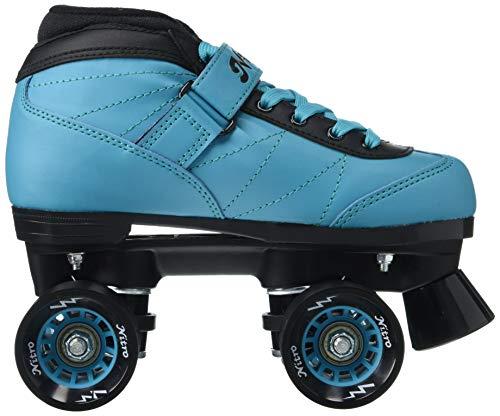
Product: Epic Skates 2016 Epic Nitro Turbo 1 Indoor/Outdoor Quad Speed Roller Skates, Blue
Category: Sports & Outdoors | Outdoor Recreation | Skates, Skateboards & Scooters | Inline & Roller Skating | Roller Skates | Speed Skates
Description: Epic Nitro Indoor Outdoor Speed Skate Wheels - Black with Blue Hubs.
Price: $54.99 - $84.99
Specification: Shipping Weight: 7 pounds (View shipping rates and policies)|ASIN: B078FHCZ3F|Item model number: Nitro Turbo - Blue|    #253    in Roller Skates